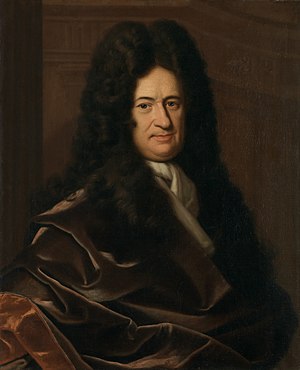
Gottfried Wilhelm Leibniz
Christoph Bernhard Francke: portræt af Gottfried Leibniz (ca. 1695), Herzog Anton Ulrich-Museum.
Gottfried Wilhelm Leibniz, tysk rationalistisk filosof, matematiker og politisk rådgiver.